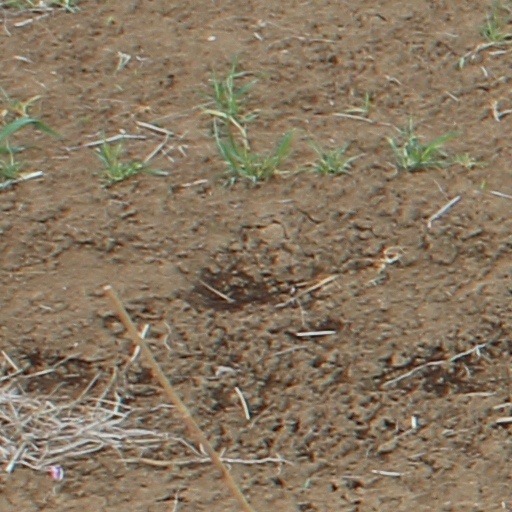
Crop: wheat